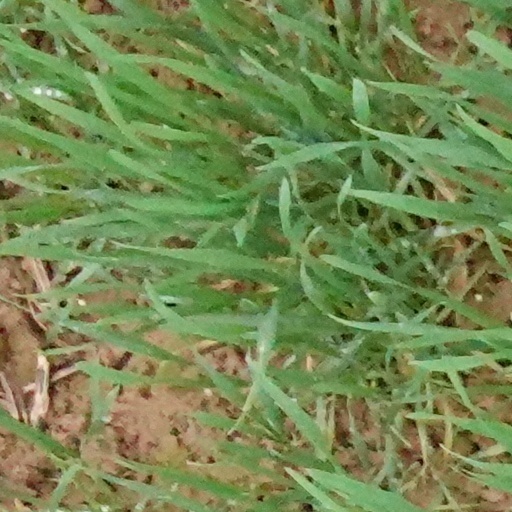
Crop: wheat